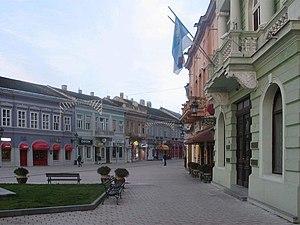
La rue Dunavska, la « rue du Danube », est située à Novi Sad, la capitale de la province autonome de Voïvodine, en Serbie, dans le quartier central de Stari grad.